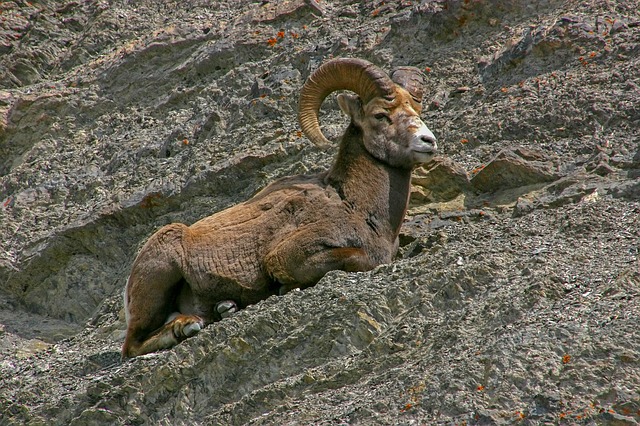
Label: sheep